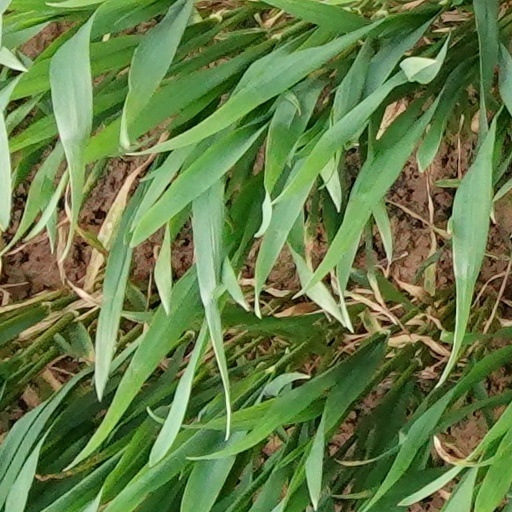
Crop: wheat